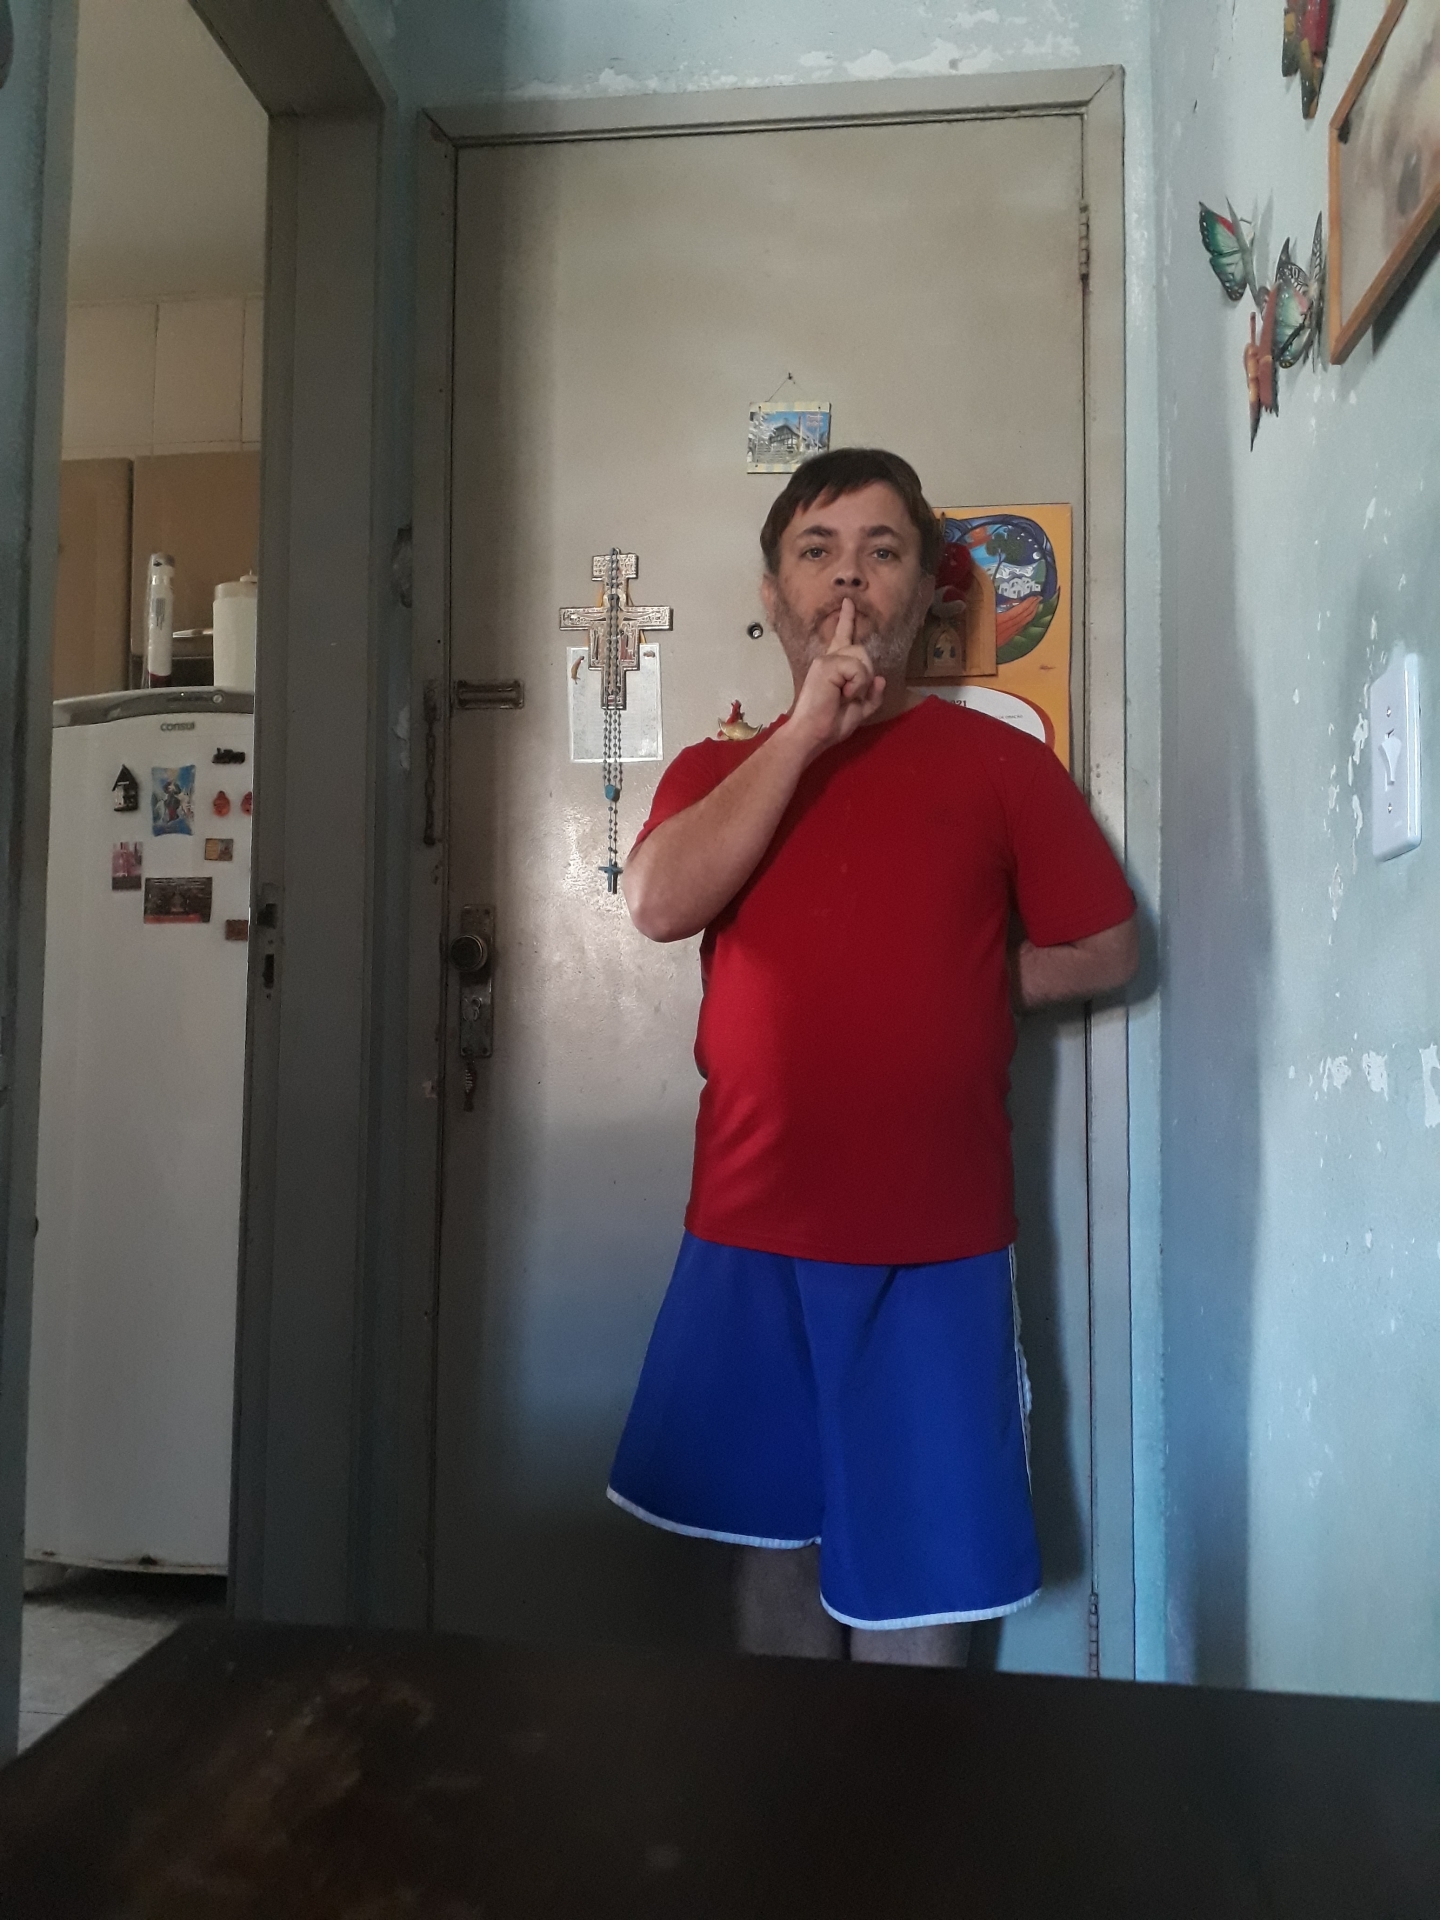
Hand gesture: mute